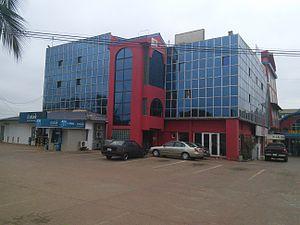
Cet article dresse une liste des villes les plus peuplées du Ghana selon un recensement de 2013.